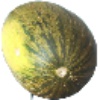
Label: melon_piel_de_sapo